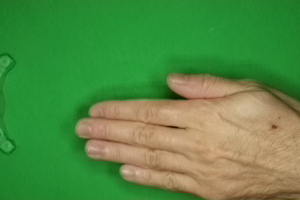
Label: paper